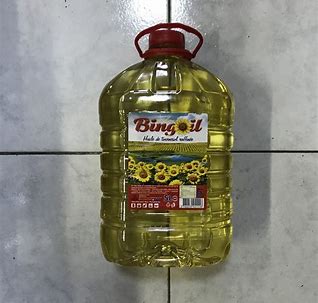
Waste category: plastic